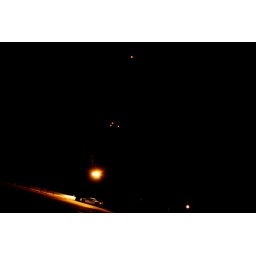
car under a tower